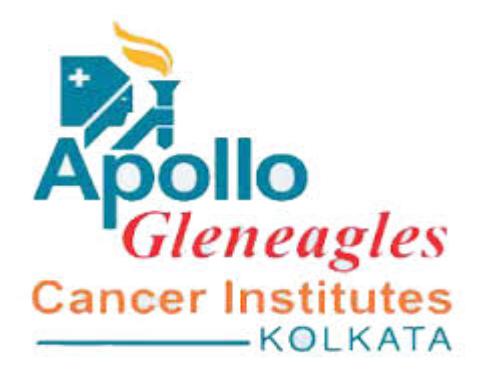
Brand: apollo
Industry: Others